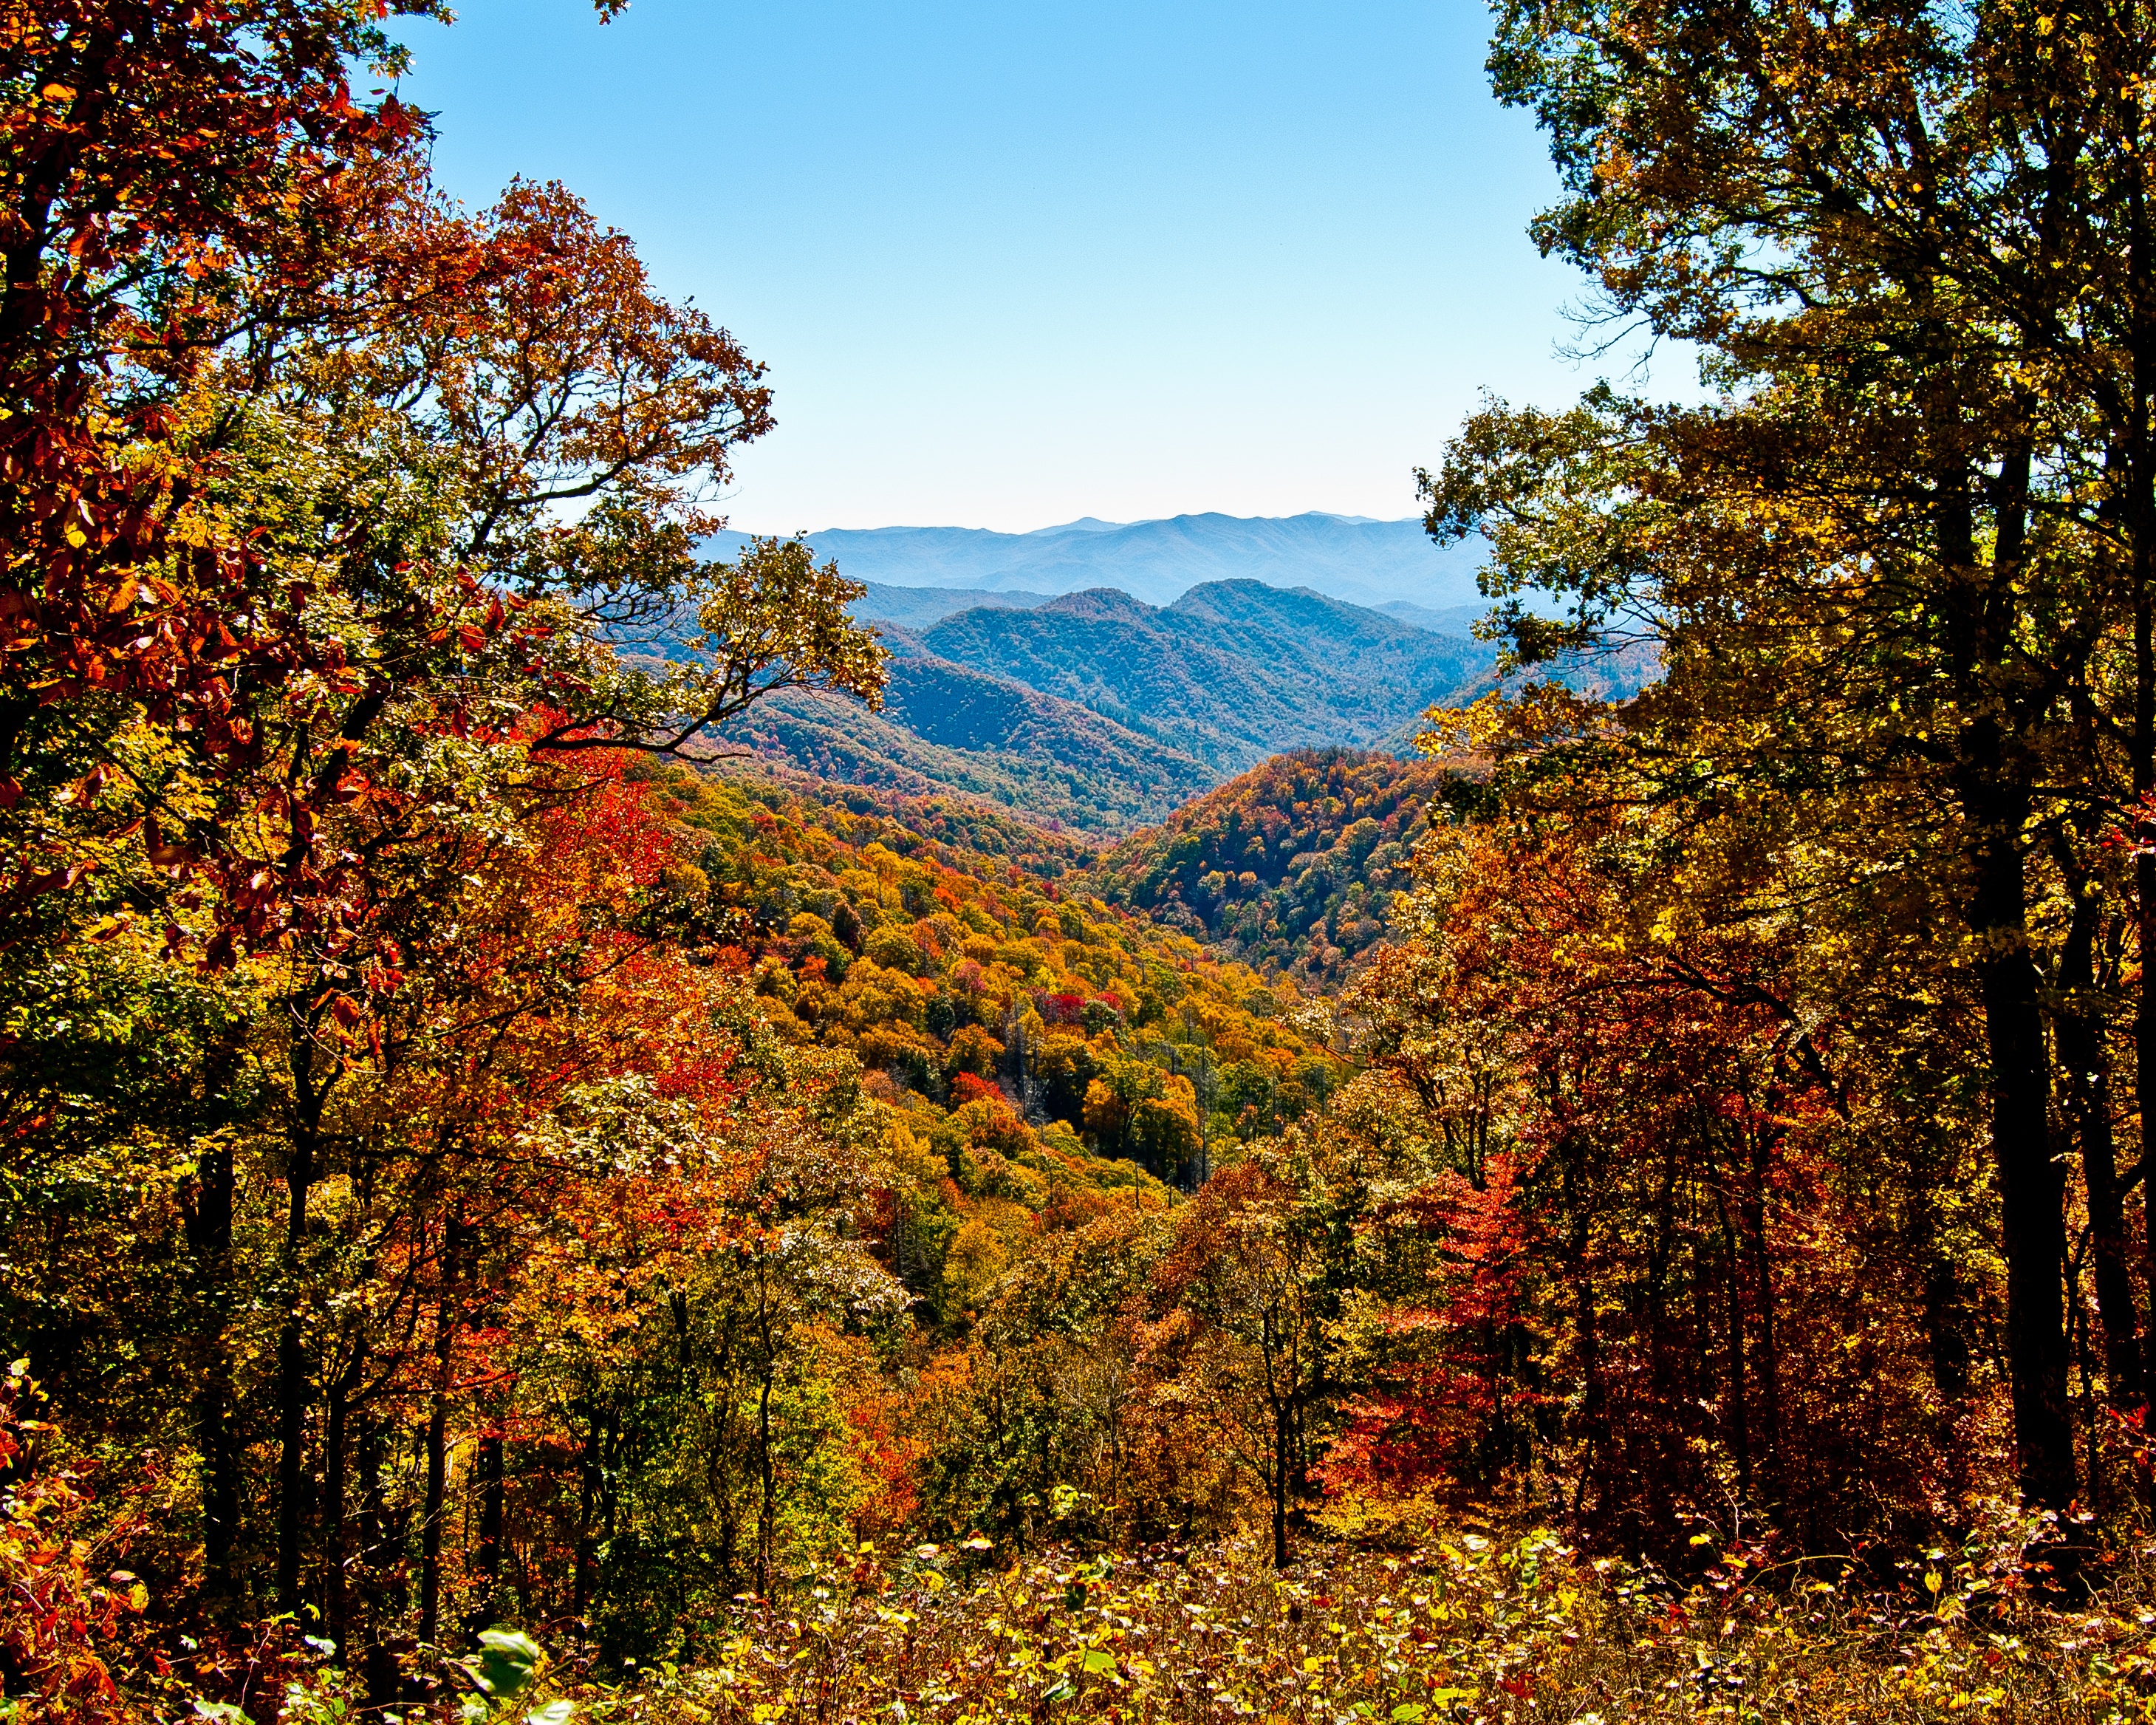
landscape, tree, nature, forest, wilderness, mountain, sky, trail, meadow, leaf, travel, foliage, scenic, natural, autumn, park, scenery, mountain climbing, mountain top, season, ridge, blue sky, trees, outdoors, mountains, landscapes, deciduous, beautiful, woodland, habitat, natural beauty, ecosystem, appalachian, smoky mountains, nature landscape, beautiful landscape, climbing mountain, mickey estes, natural environment, woody plant, temperate broadleaf and mixed forest